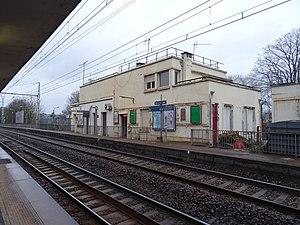
Bâtiment voyageur de la gare de Sèvres-Rive-Gauche sur la ligne du Transilien N.